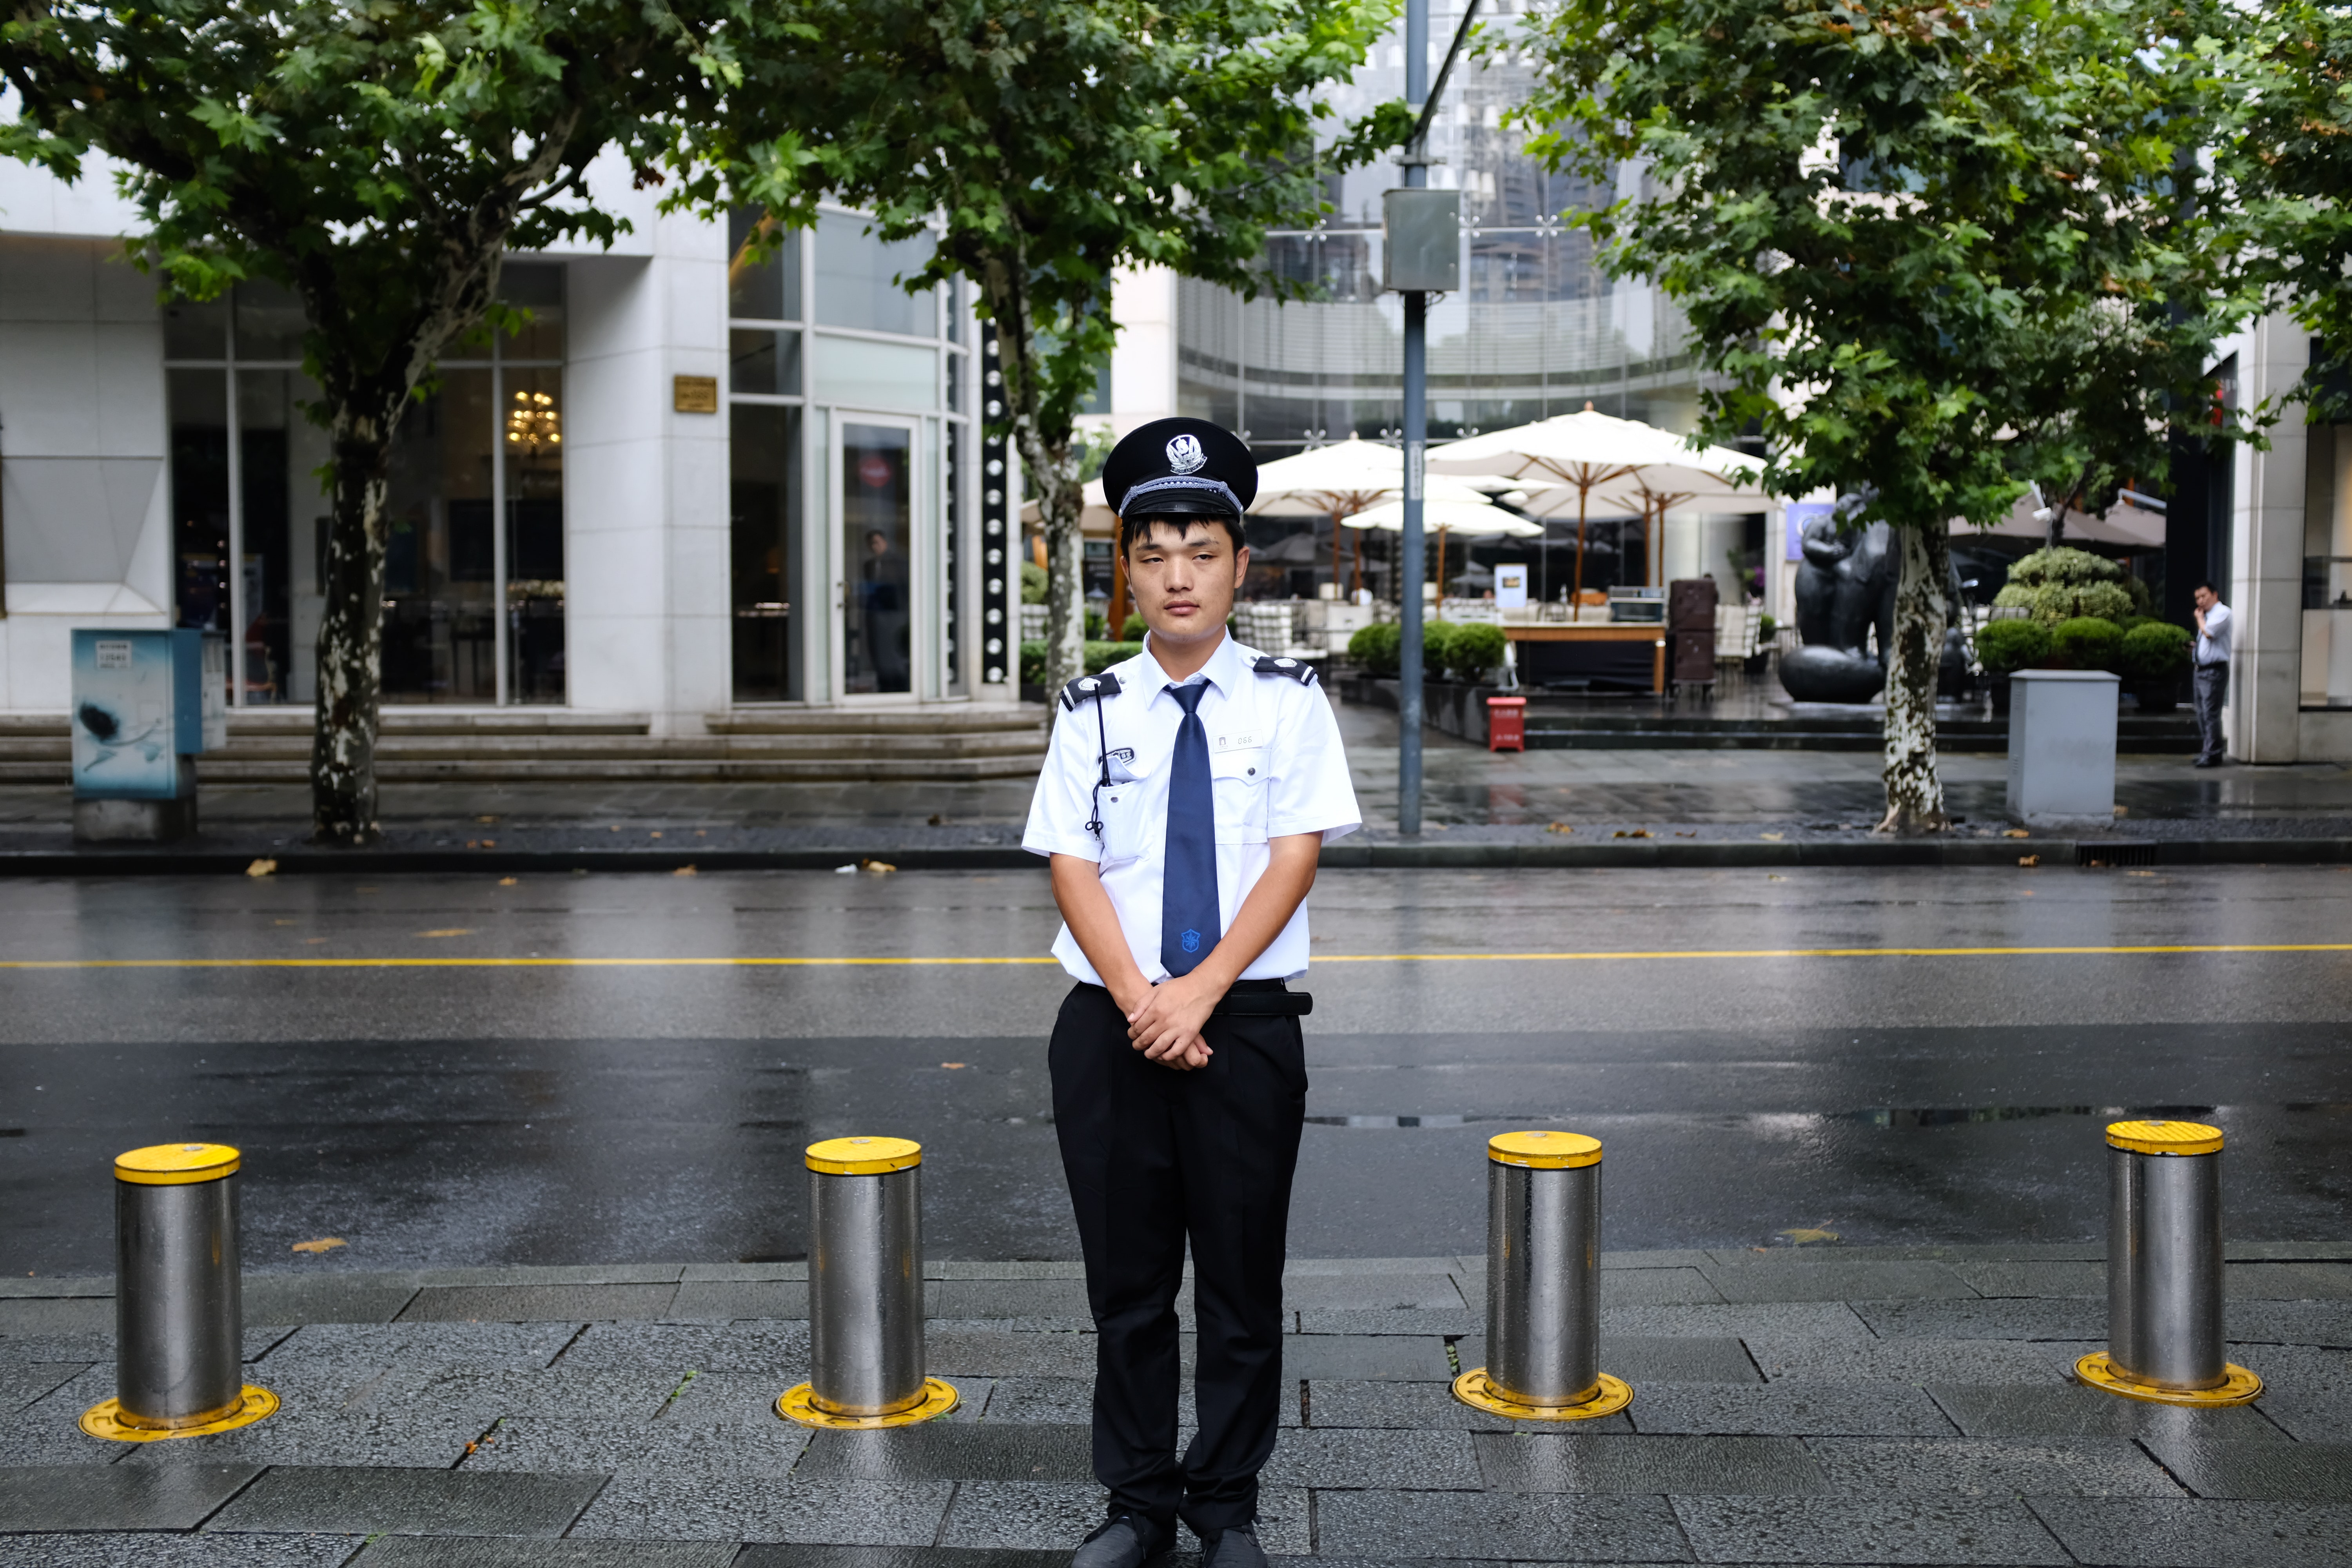
yellow, snapshot, standing, street, public space, tree, infrastructure, road, photography, headgear, pedestrian, vacation, uniform, recreation, plant, sidewalk, city, tourism, asphalt